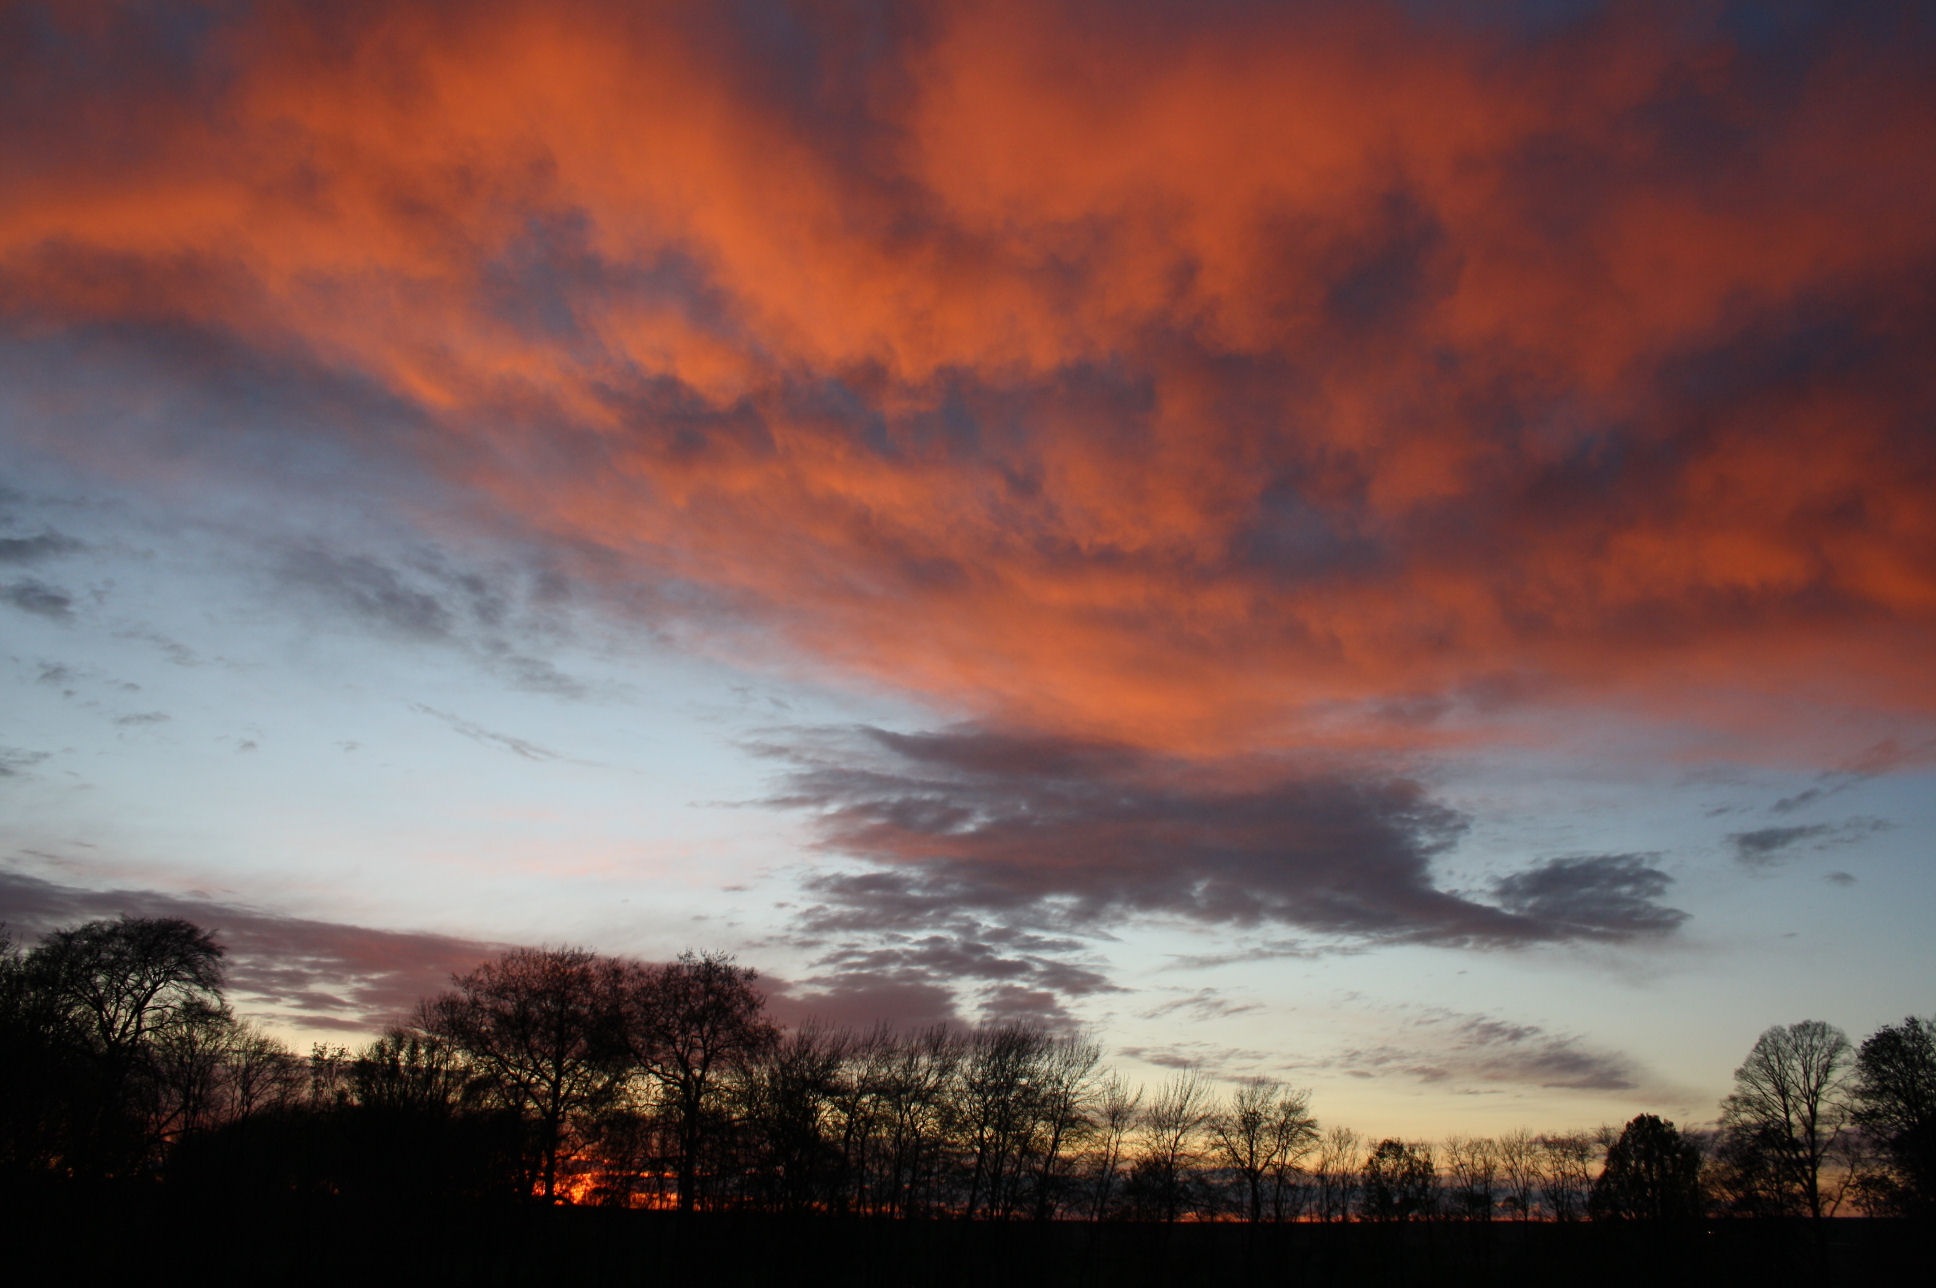
landscape, nature, horizon, cloud, sky, sunrise, sunset, sunlight, morning, dawn, atmosphere, dusk, evening, cumulus, clouds, dramatic, afterglow, red sky, red clouds, meteorological phenomenon, red sky at morning